List of Kingdom Hearts media

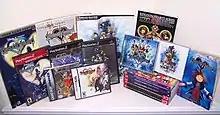
In addition to video games, the "Kingdom Hearts" franchise includes strategy guides, CDs, novels, and manga.

"Kingdom Hearts" is a series of action role-playing games developed and published by Square Enix (formerly Square). It is the result of a collaboration between Square Enix and Disney Interactive Studios, combining characters and elements from Square Enix's "Final Fantasy" series and multiple Disney franchises. Currently the series includes seven video games released on various platforms, a manga series, a novel series, video game soundtracks released on audio CDs, and a collectible card game.